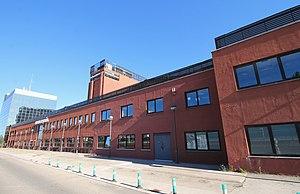
Mediaset España, est un groupe audiovisuel espagnol créé en 1989. Il s'est construit autour de la chaîne de télévision commerciale hertzienne Telecinco sous le nom de Gestevisión Telecinco.
La Folie des grandeurs est un film franco-hispano-italo-allemand réalisé par Gérard Oury, sorti en 1971.